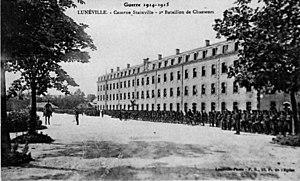
au musée de Toul.
Cette page concerne les événements qui se sont produits durant l'année 1914 en Lorraine.
Lunéville est une commune française du département de Meurthe-et-Moselle. Située dans la région historique et culturelle de Lorraine, la commune fait aujourd'hui partie de la région administrative Grand Est. Connue pour son château, surnommé le « Versailles Lorrain ». Ses habitants sont appelés les Lunévillois.
Le 2ᵉ bataillon de chasseurs à pied est un bataillon de l'armée de terre française, appartenant au corps des chasseurs à pied. Créé en 1840, il participe à différentes menées par la France depuis cette date, notamment les guerres coloniales en Algérie et en Asie et les deux guerres mondiales.